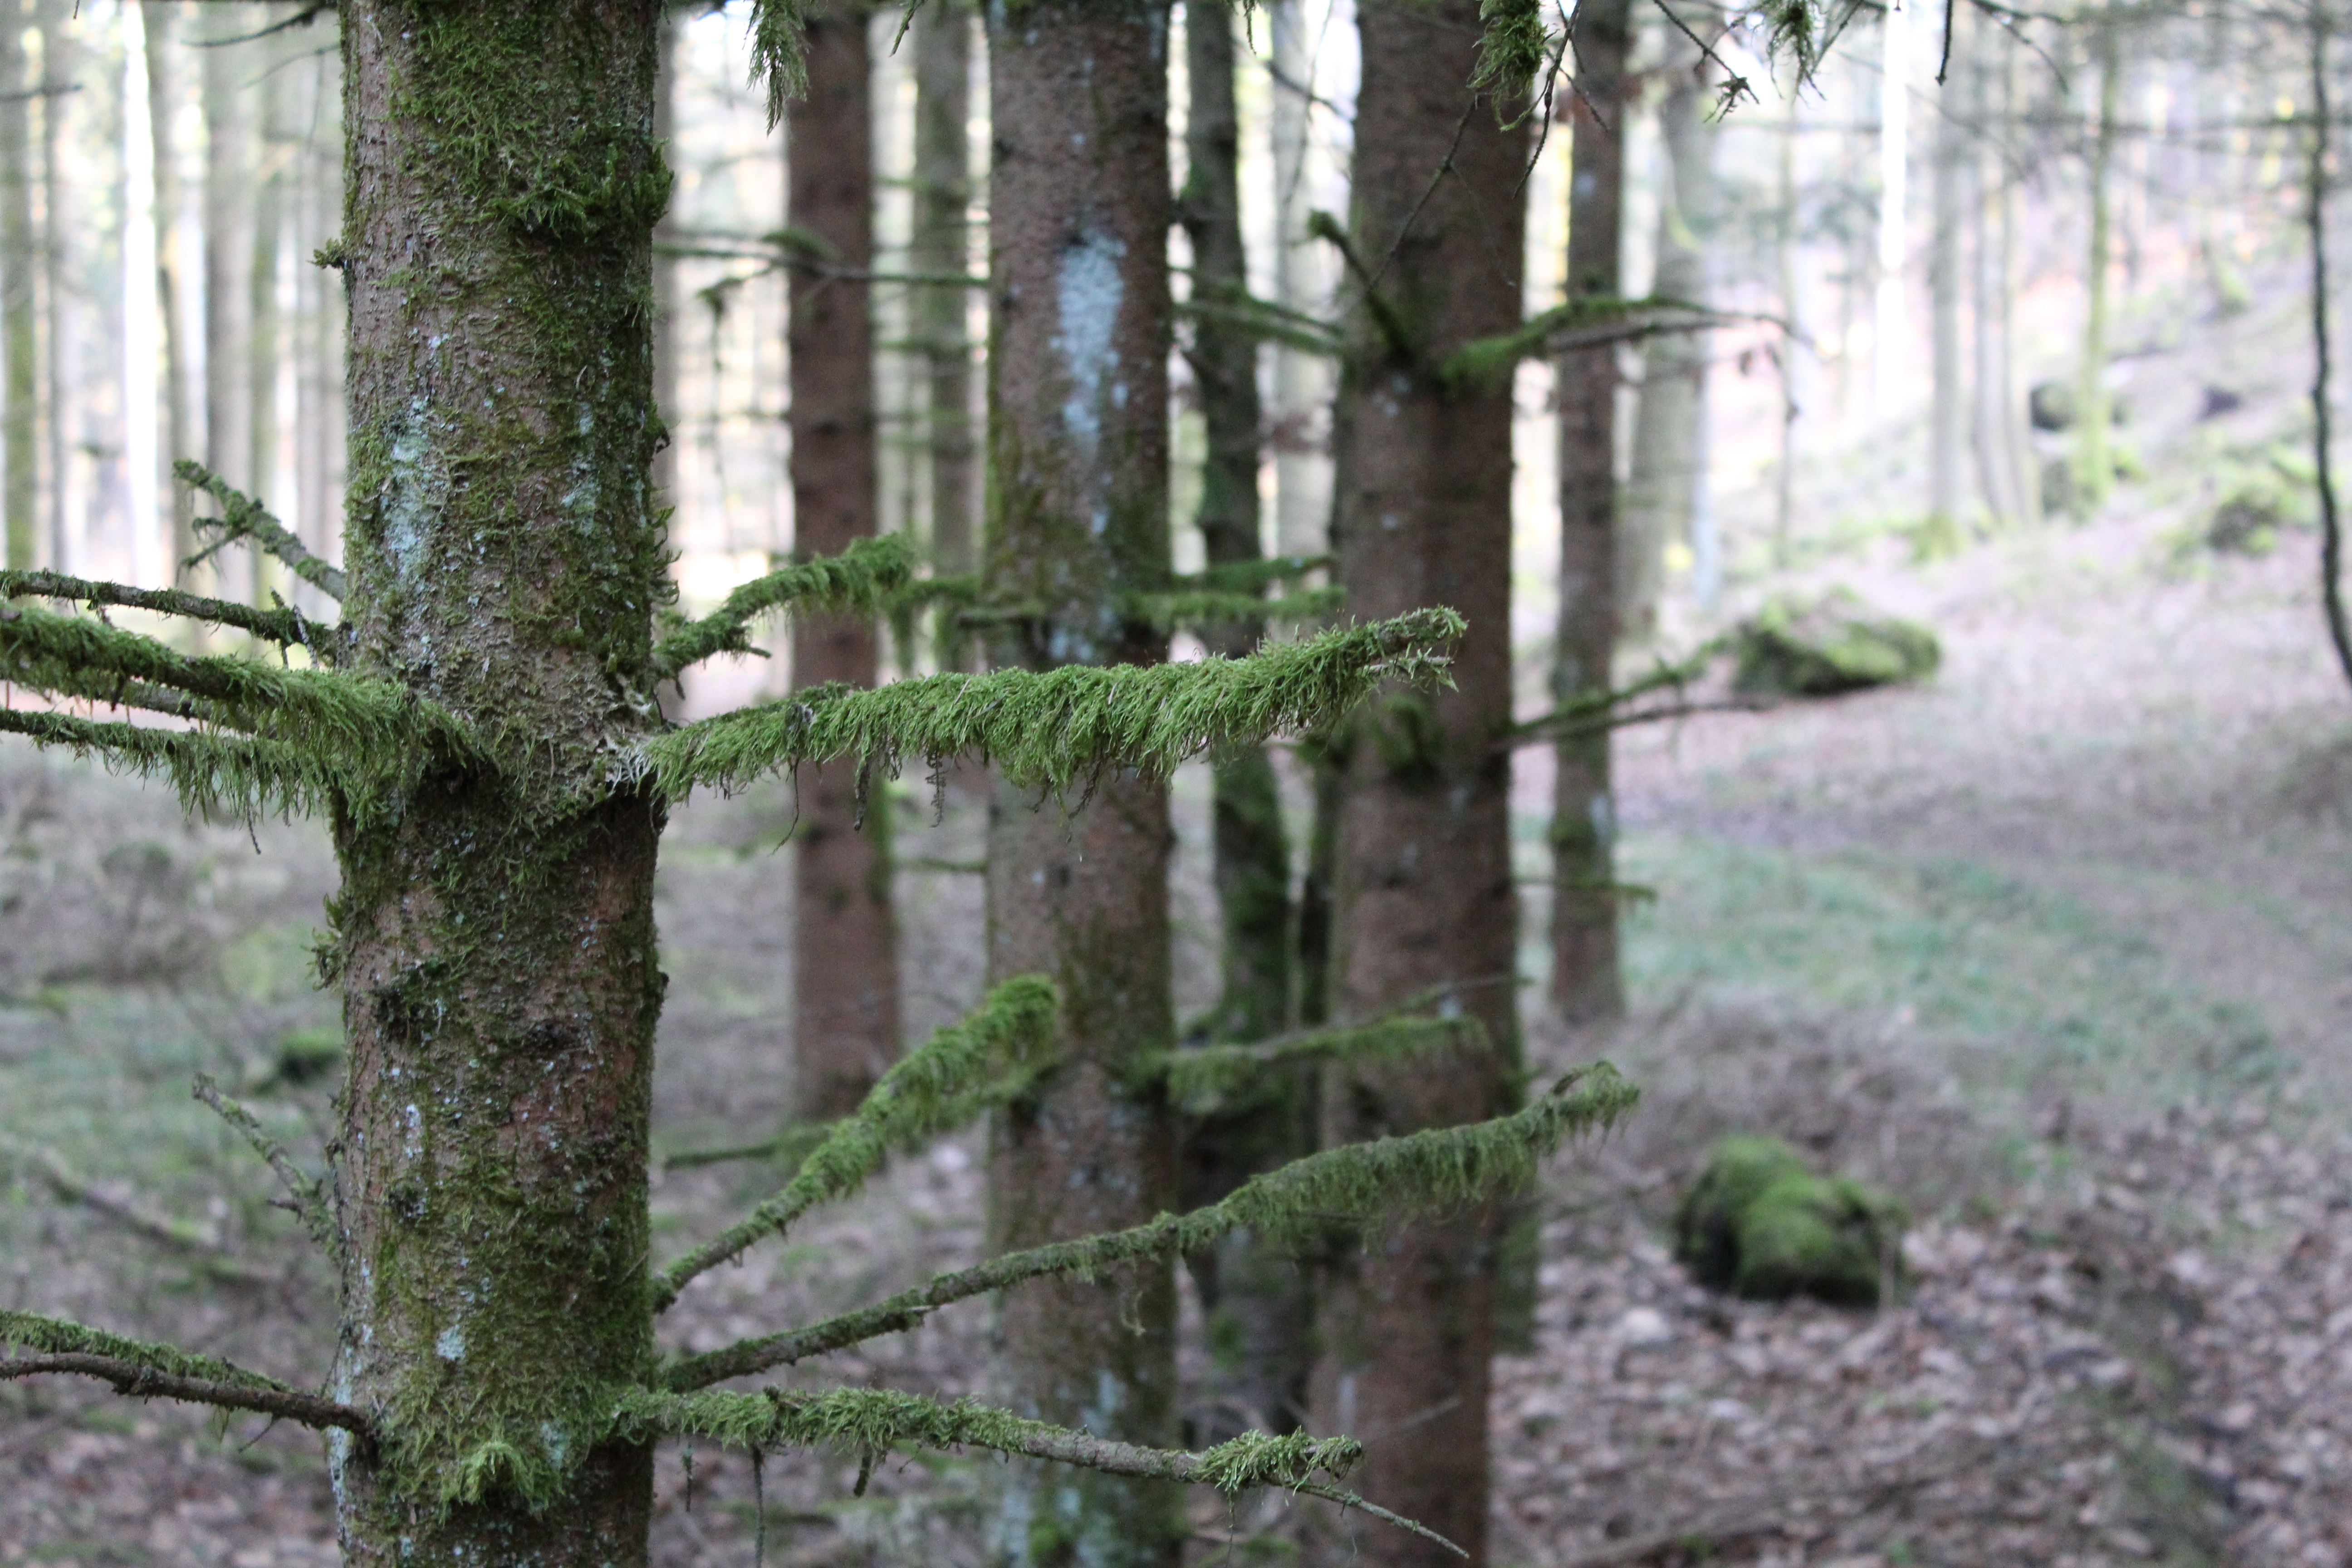
tree, nature, forest, branch, plant, flower, moss, green, aesthetic, shrub, woodland, ecosystem, biome, woody plant, land plant